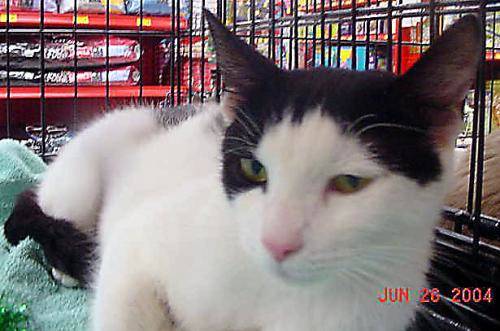
Label: cat